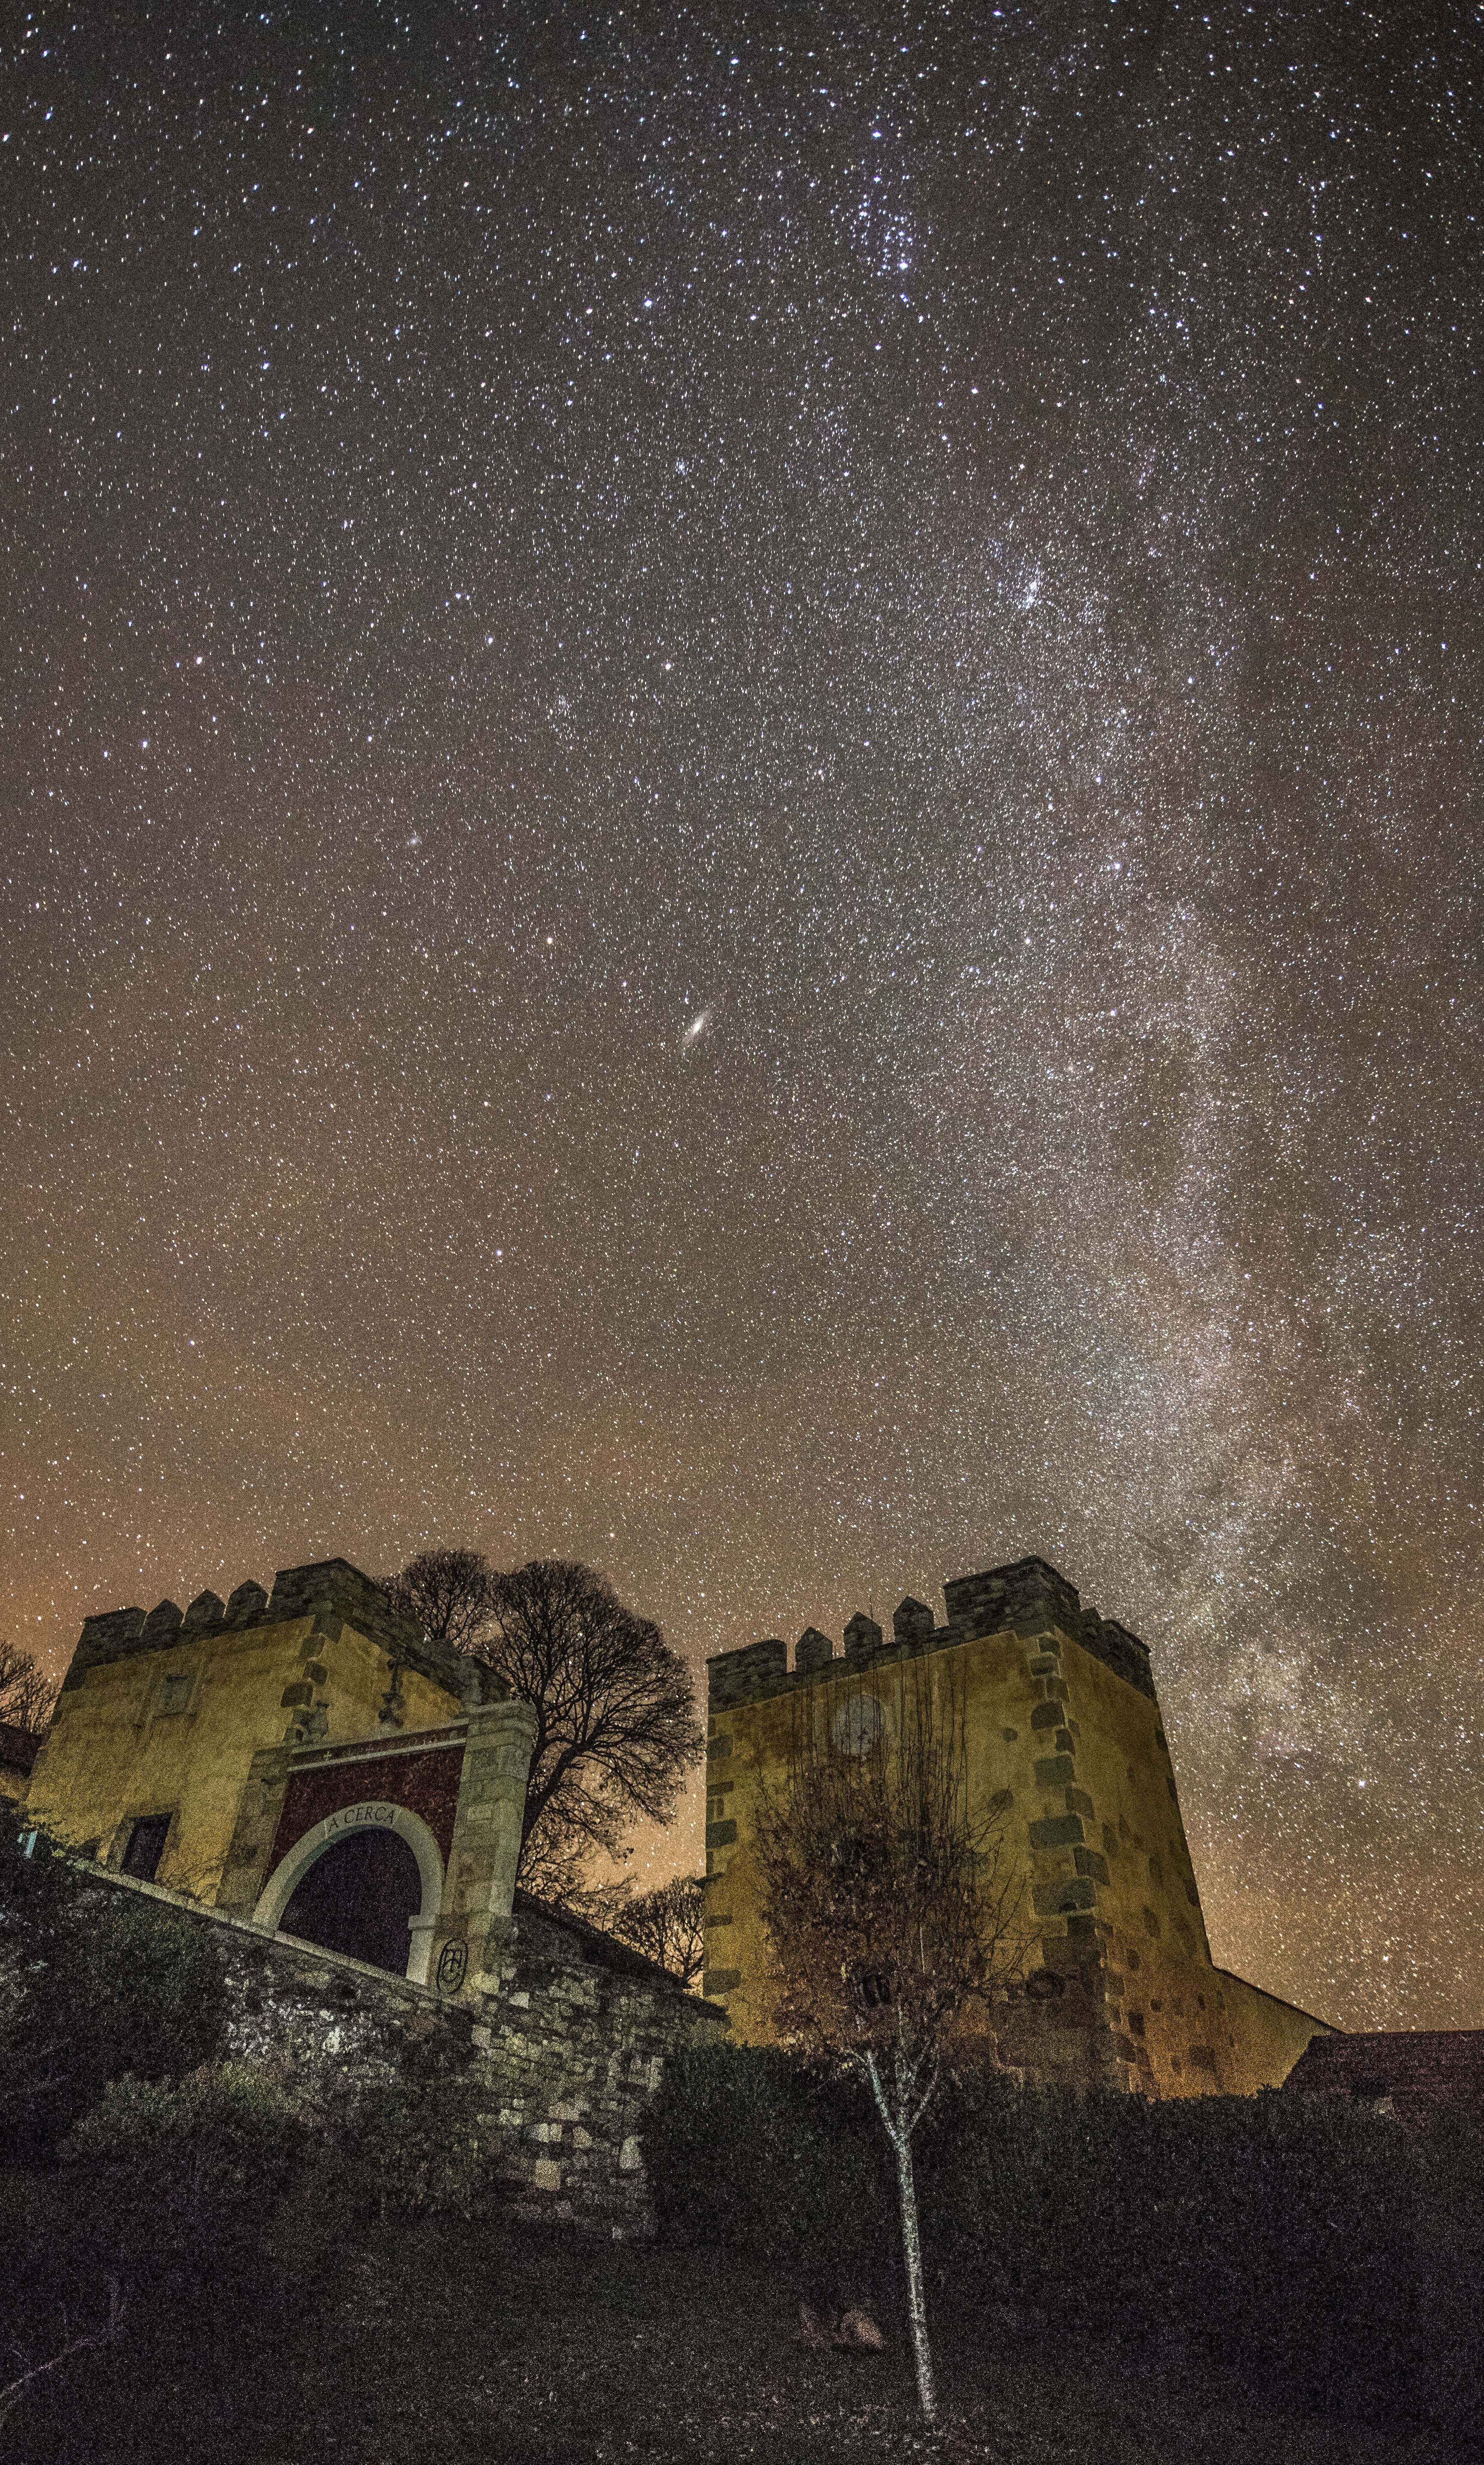
sky, night, star, milky way, atmosphere, darkness, galaxy, gate, astronomy, galicia, stately, portal, orense, firmament, torres, astronomical object, spiral galaxy, chaguazoso, to close, a mosque